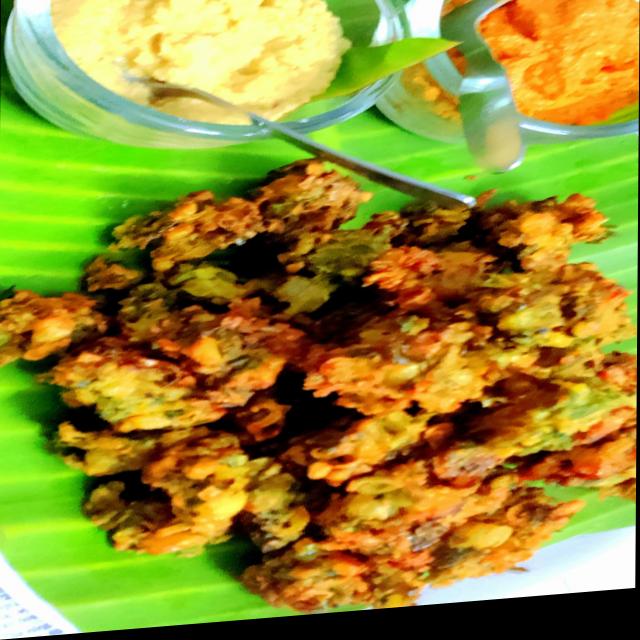
Dish: pakode